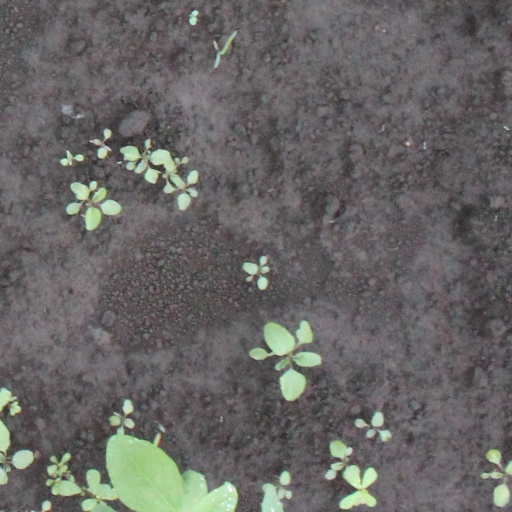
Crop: soybean